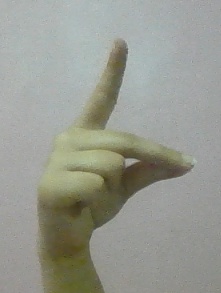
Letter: ta